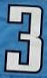
Number: 3